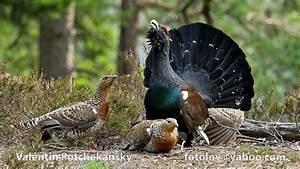
chicken